Emmanuelle (video game)

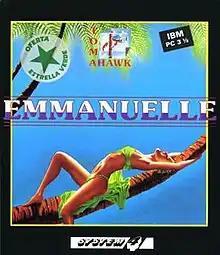
The cover of the PC version

Emmanuelle is an erotic graphical adventure game from Coktel Vision, originally released in 1989 for Amiga, Atari ST, and MS-DOS. The game was developed by Muriel Tramis (better known from her games in the "Gobliiins" series, "Fascination" & "Lost in Time"), and is loosely inspired by Emmanuelle Arsan's Emmanuelle series of novels.